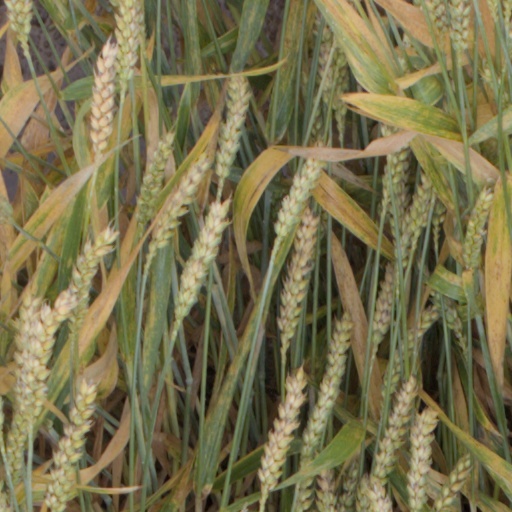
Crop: wheat